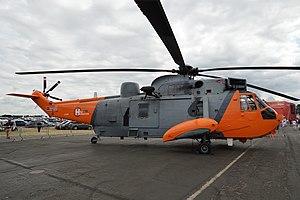
Le Westland WS-61 Sea King, ou plus simplement Westland Sea King est un hélicoptère militaire britannique directement dérivé du Sikorsky S-61 américain. Il a été exporté dans plusieurs pays.